2010 African Championships in Athletics

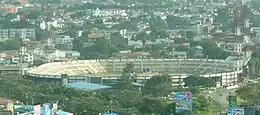
The host stadium in Nairobi

The championships were awarded to Kenya at the April 2007 Confederation of African Athletics Congress in Dakar, Senegal.